Apollo 7

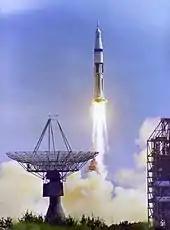
Apollo 7's liftoff

Apollo 7, the first crewed American space flight in 22 months, launched from Launch Complex 34 at 11:02:45am EDT (15:02:45UTC) on Friday, October 11, 1968.